Andrew Lloyd Webber

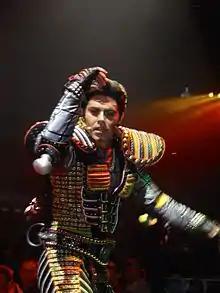
"Starlight Express" has been running in Bochum, Germany, since 1988.

"Starlight Express" (1984) was a commercial hit, but received negative reviews from the critics. It ran for 7,409 performances in London, making it the ninth longest-running West End show. It ran for less than two years on Broadway. The show has also seen two tours of the US, as well as an Australian/Japanese production, a three-year UK touring production, which transferred to New Zealand later in 2009. "Starlight Express" runs full-time in a custom-built theatre in Bochum, Germany, where it has been running since 1988. The German production holds the "Guinness World Record" for most visitors to a musical in a single theatre.